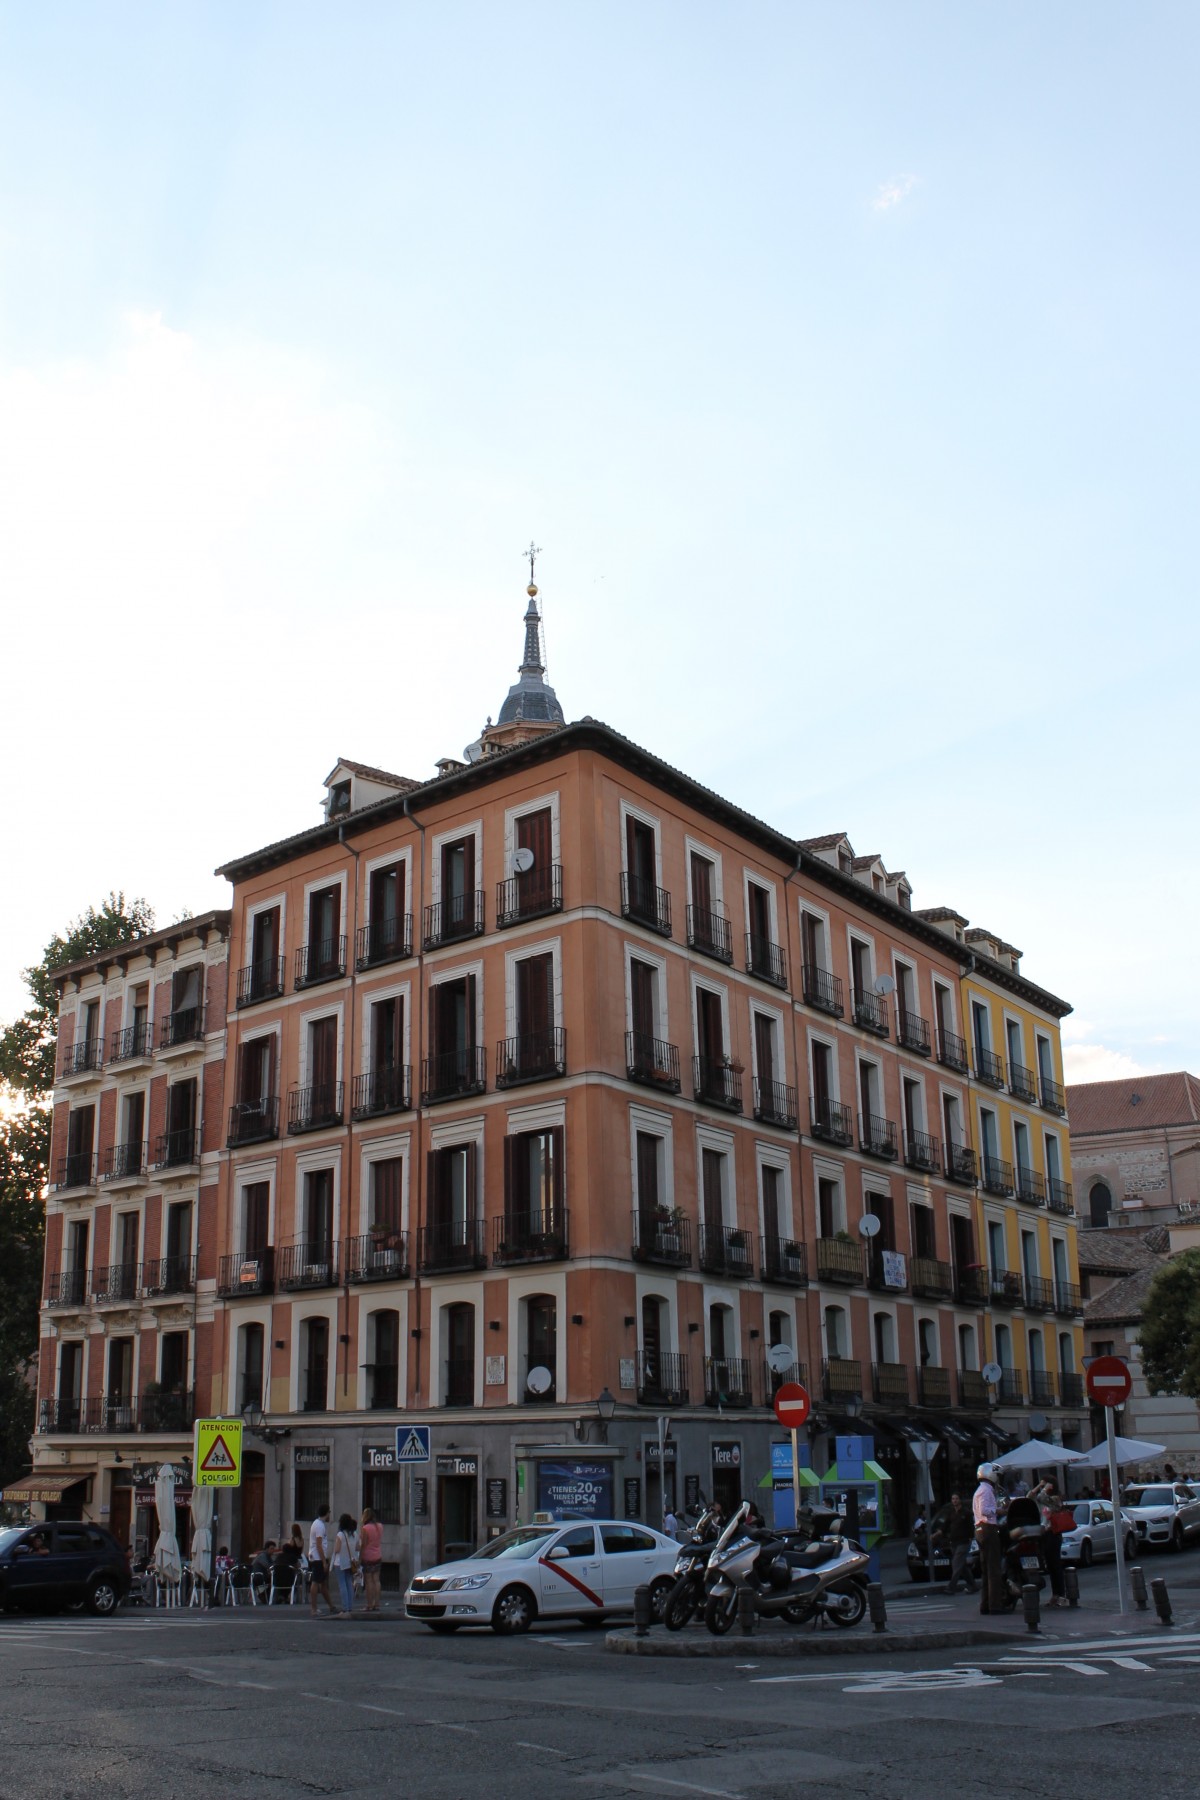
Tags: road, street, city, cityscape, downtown, plaza, landmark, facade, tower block, town square, neighbourhood, urban area, residential area